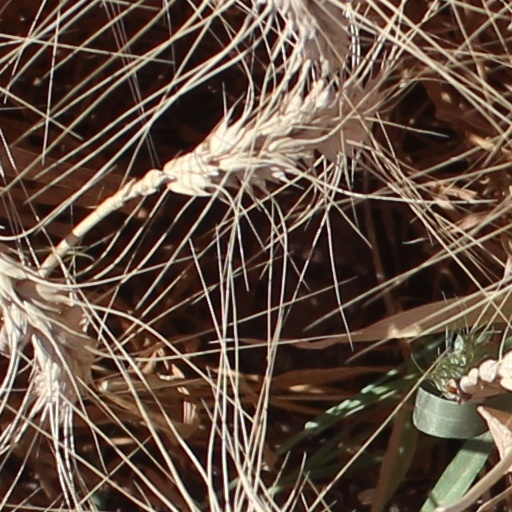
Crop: wheat